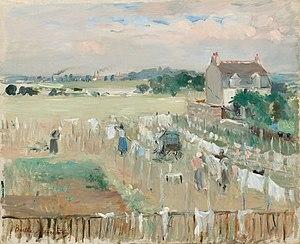
Berthe Marie Pauline Morisot, née le 14 janvier 1841 à Bourges et morte le 2 mars 1895 à Paris 16ᵉ, est une artiste peintre française, membre fondateur et doyenne du mouvement d'avant-garde que fut l'Impressionnisme.